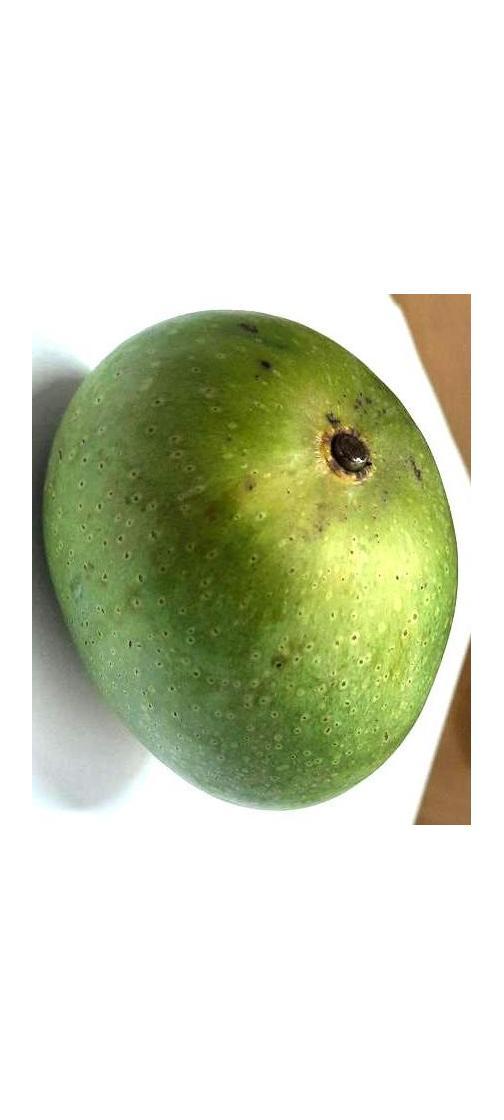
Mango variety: Ashshina Zhinuk